SS Manhattan (1961)

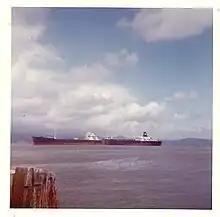
SS Manhattan passing Astoria, Oregon, 1965.

"Manhattan" remained in service until 1987. After an accident in East Asia she was scrapped in China.